Damaji

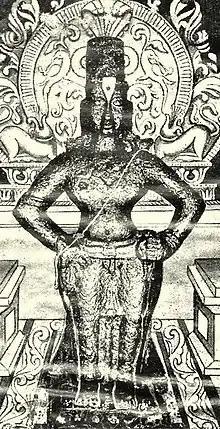
Vithoba, the patron god of Damaji

Damaji's chief hagiographical account is found in the "Bhaktavijaya" by Mahipati (1715 - 1790). Damaji was the revenue official of the Muslim king (sultan/ badshah) of Bidar (see Bahmani Sultanate). He is described as "generous, wise and brave". He lived in Mangalvedhe, near Pandharpur – where the chief temple of Vithoba stands. He was in charge of the revenue of the district and the keeper of the royal grain storehouses.